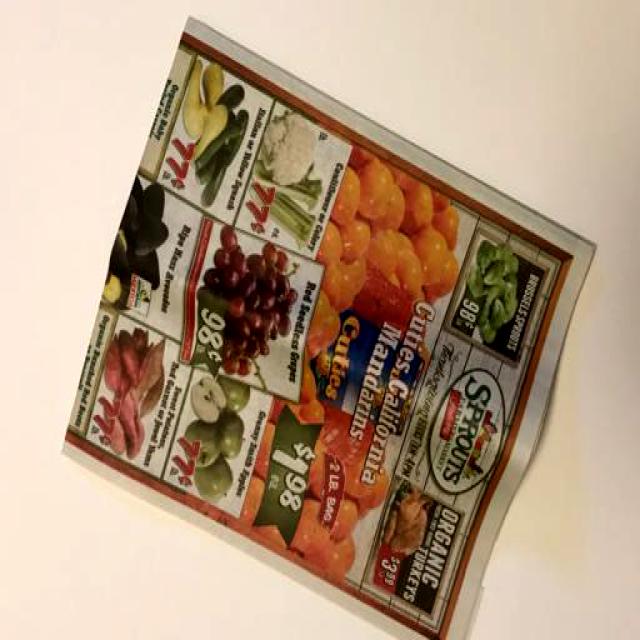
Label: Paper